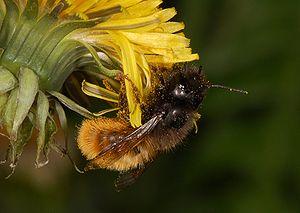
Une espèce clé de voûte est une espèce qui a un effet disproportionné sur son environnement au regard de ses effectifs, selon le concept introduit pour la première fois en 1969 par Paine, ou de sa biomasse.
L’osmie cornue est une espèce d'abeilles sauvages, présente dans toute l'Europe.